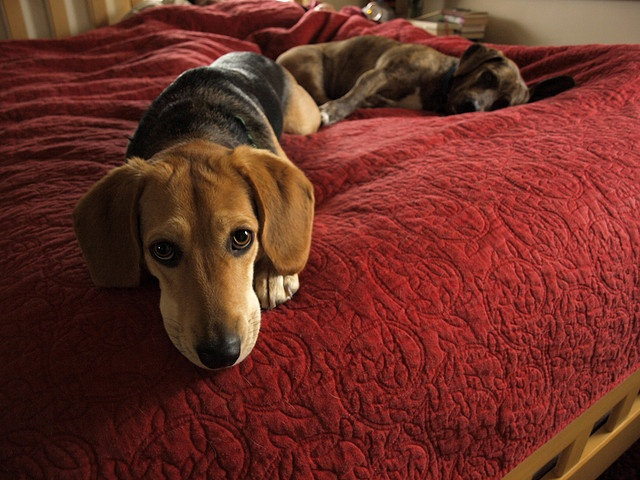
A pair of dogs lie down beside each other on a bed.
A dog is lying on a bed with a red blanket.
Two dogs lying on a bed with a red bedspread.
Dogs sleeping on a bed, one staring at photographer.
Two dogs laying on top of a blanket on a bed.